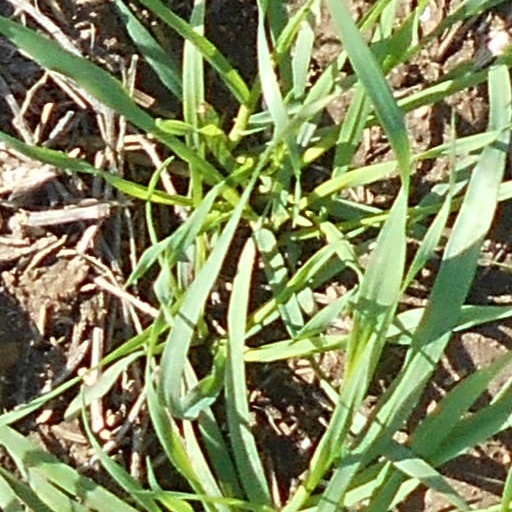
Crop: wheat